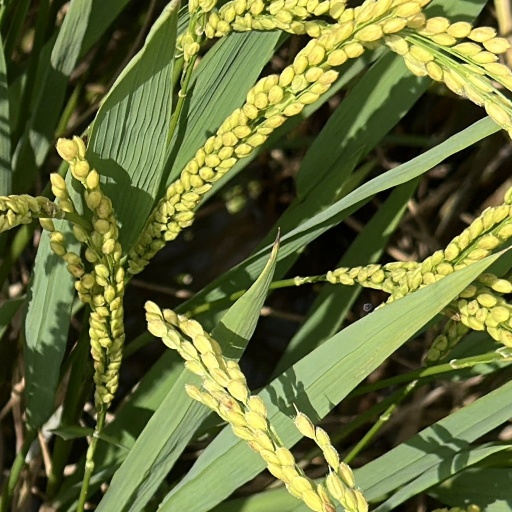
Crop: rice